Notocochlis chemnitzii

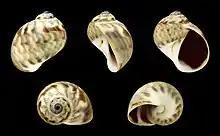
Multiple perspectives on "Notocochlis chemnitzii"

The shell is smooth. There are four to five whorls with a short spire. It is grayish-blue to grayish-yellow, with arrow-shaped bands of brown and white. Some individuals may have a white band on the upper part of their whorls. The interior of the shell is brown. The shell has a maximum length of 33 mm (1.3 inches) and a diameter of 31 mm. The operculum is white and smooth.